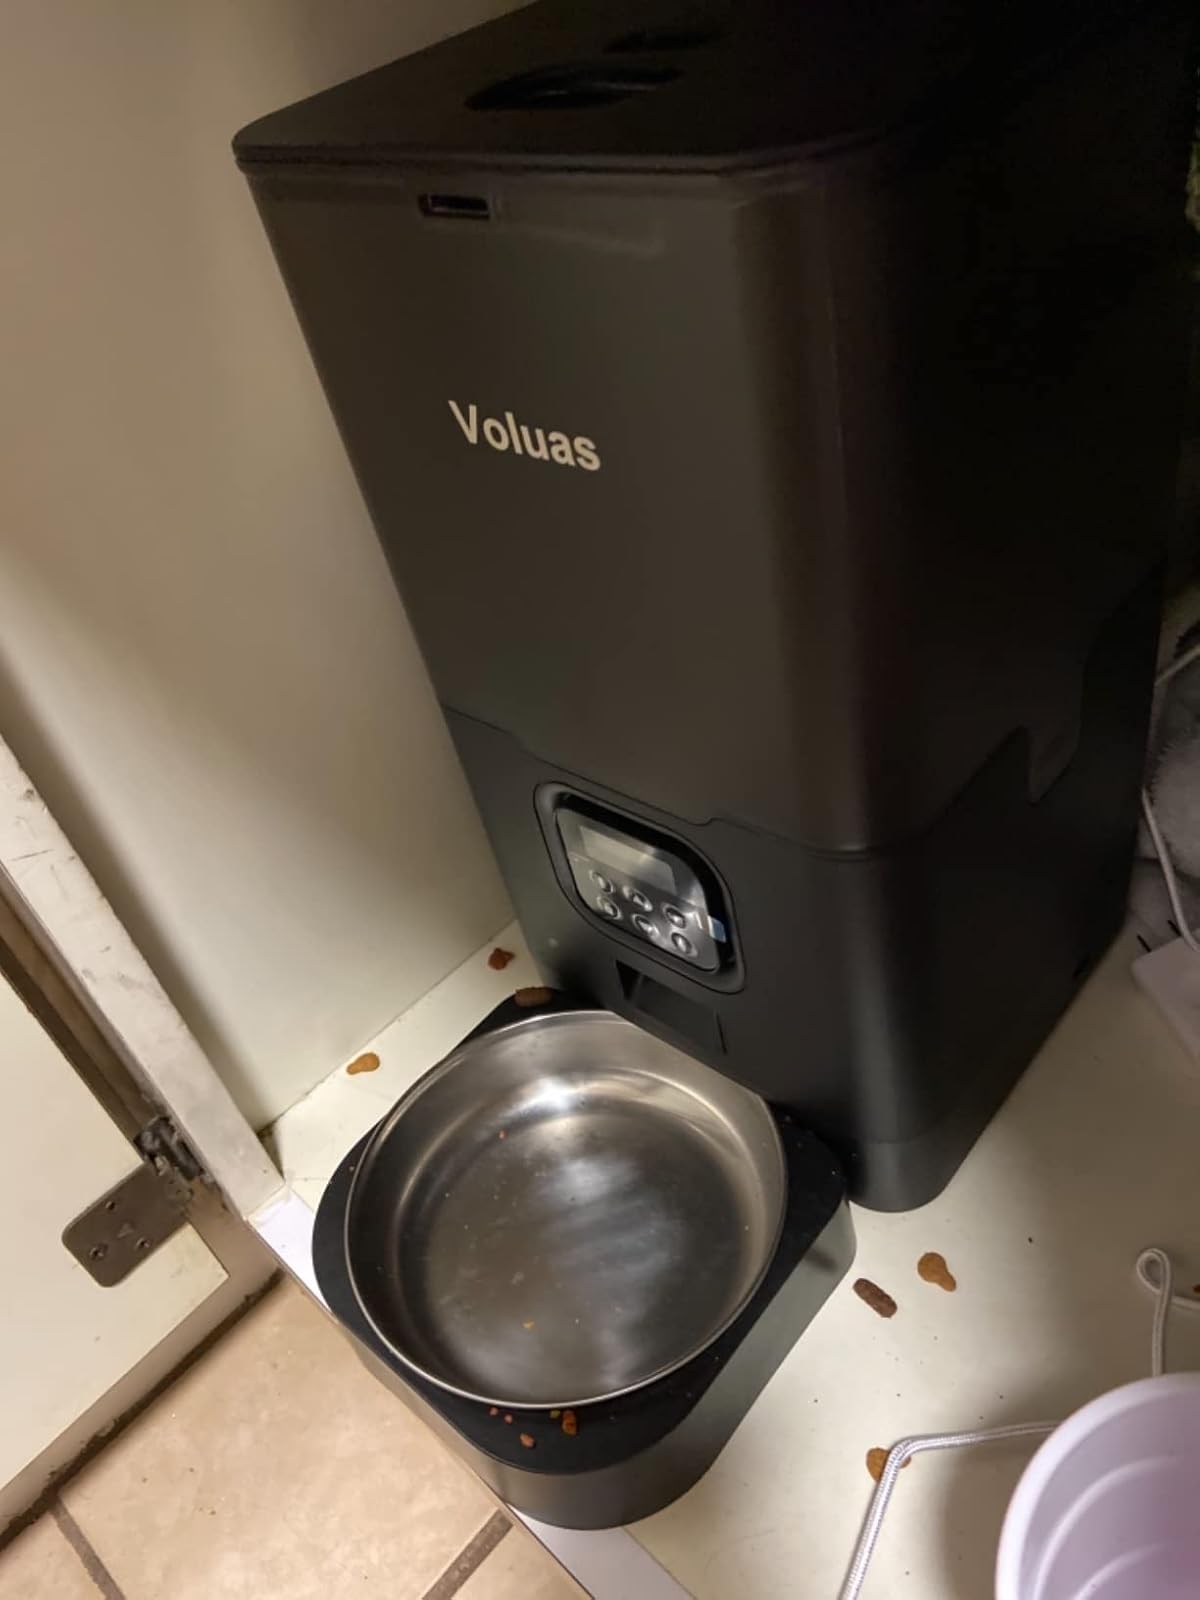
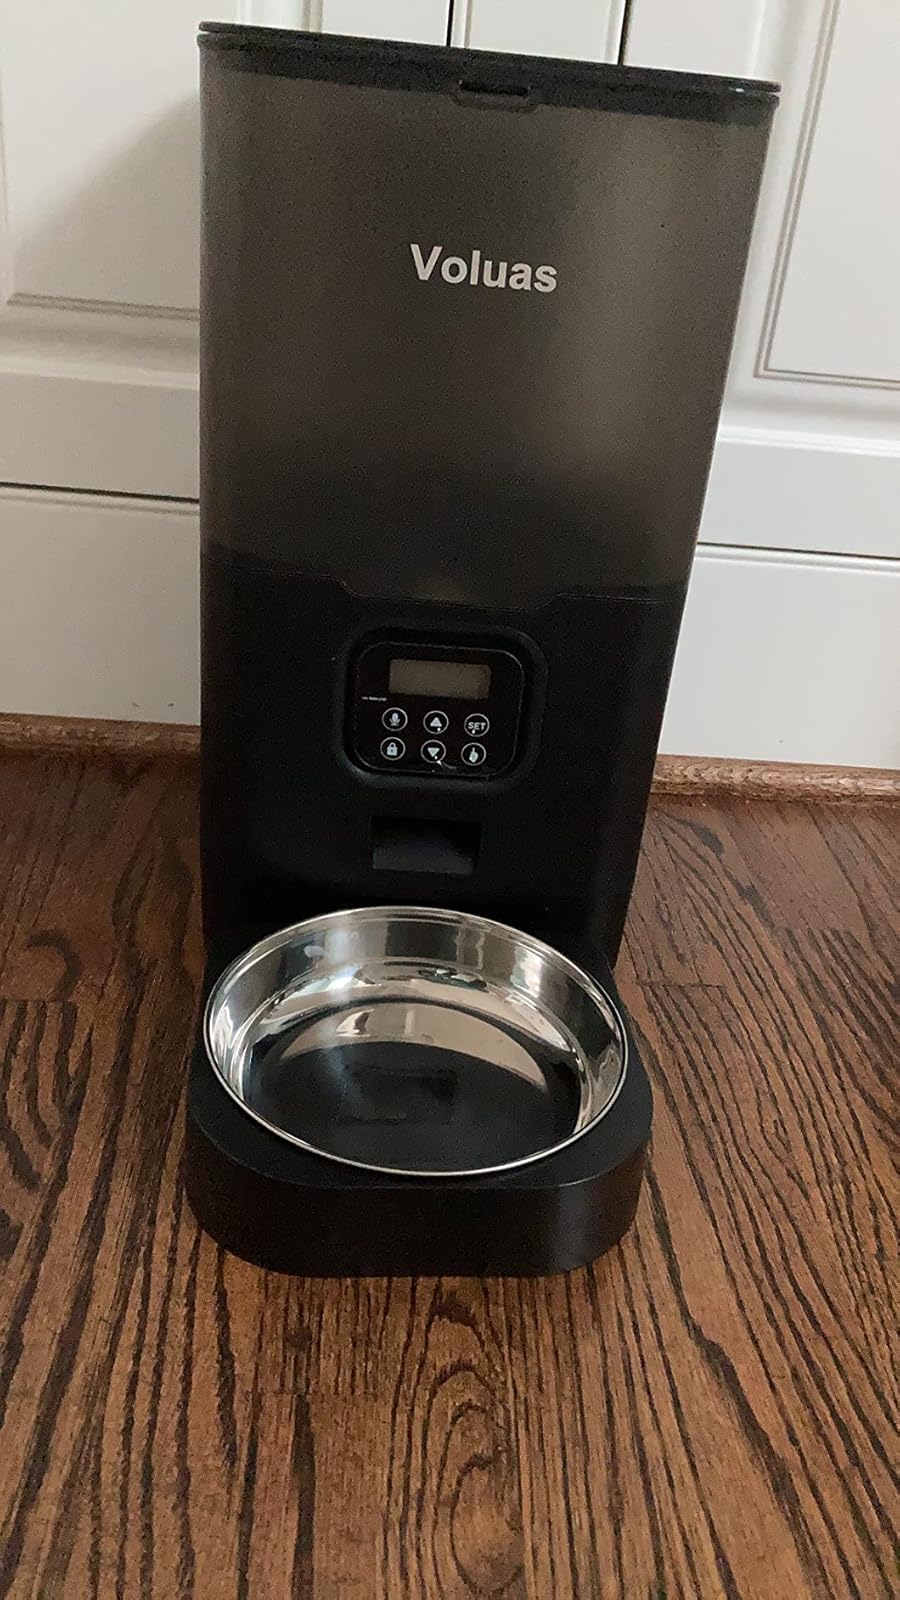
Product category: items_feeder
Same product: yes